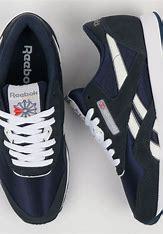
Brand: Reebok
Model: Classic Nylon